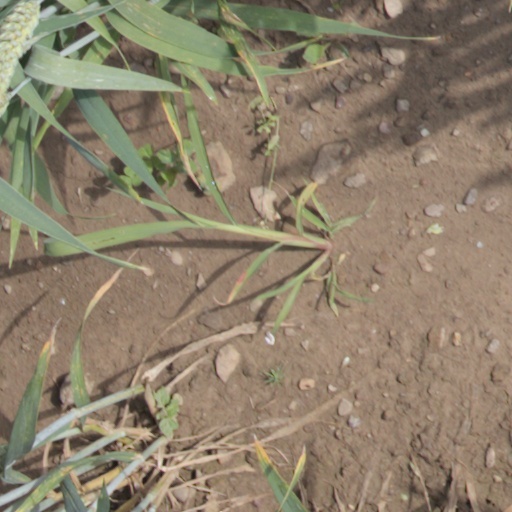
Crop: wheat